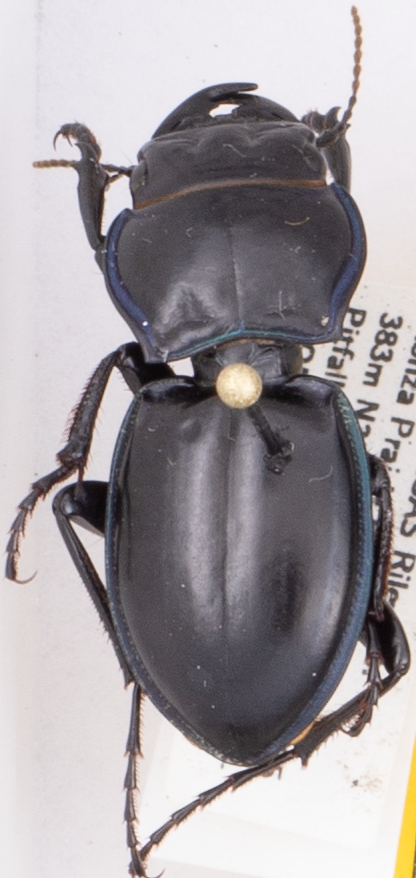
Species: Pasimachus elongatus
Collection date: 2018-08-13
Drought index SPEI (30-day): -0.32
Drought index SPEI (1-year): -2.09
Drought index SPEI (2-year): -1.28